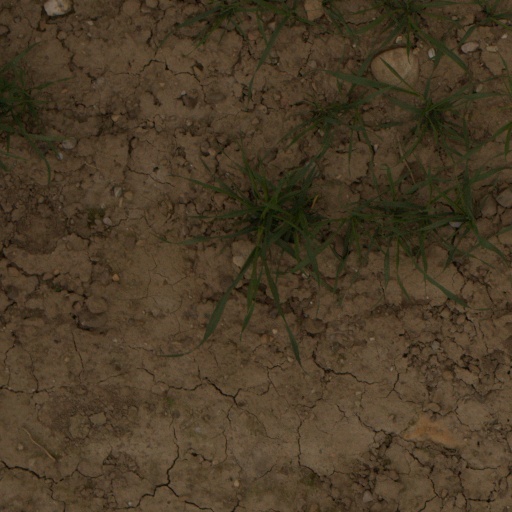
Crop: wheat